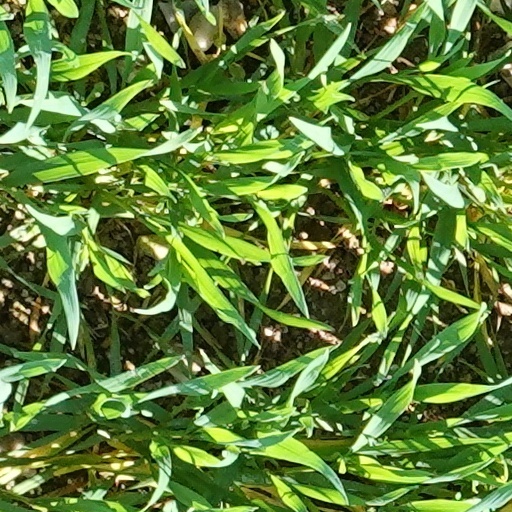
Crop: wheat